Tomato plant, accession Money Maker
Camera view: vertical (180 deg); turntable rotation: 120 degrees
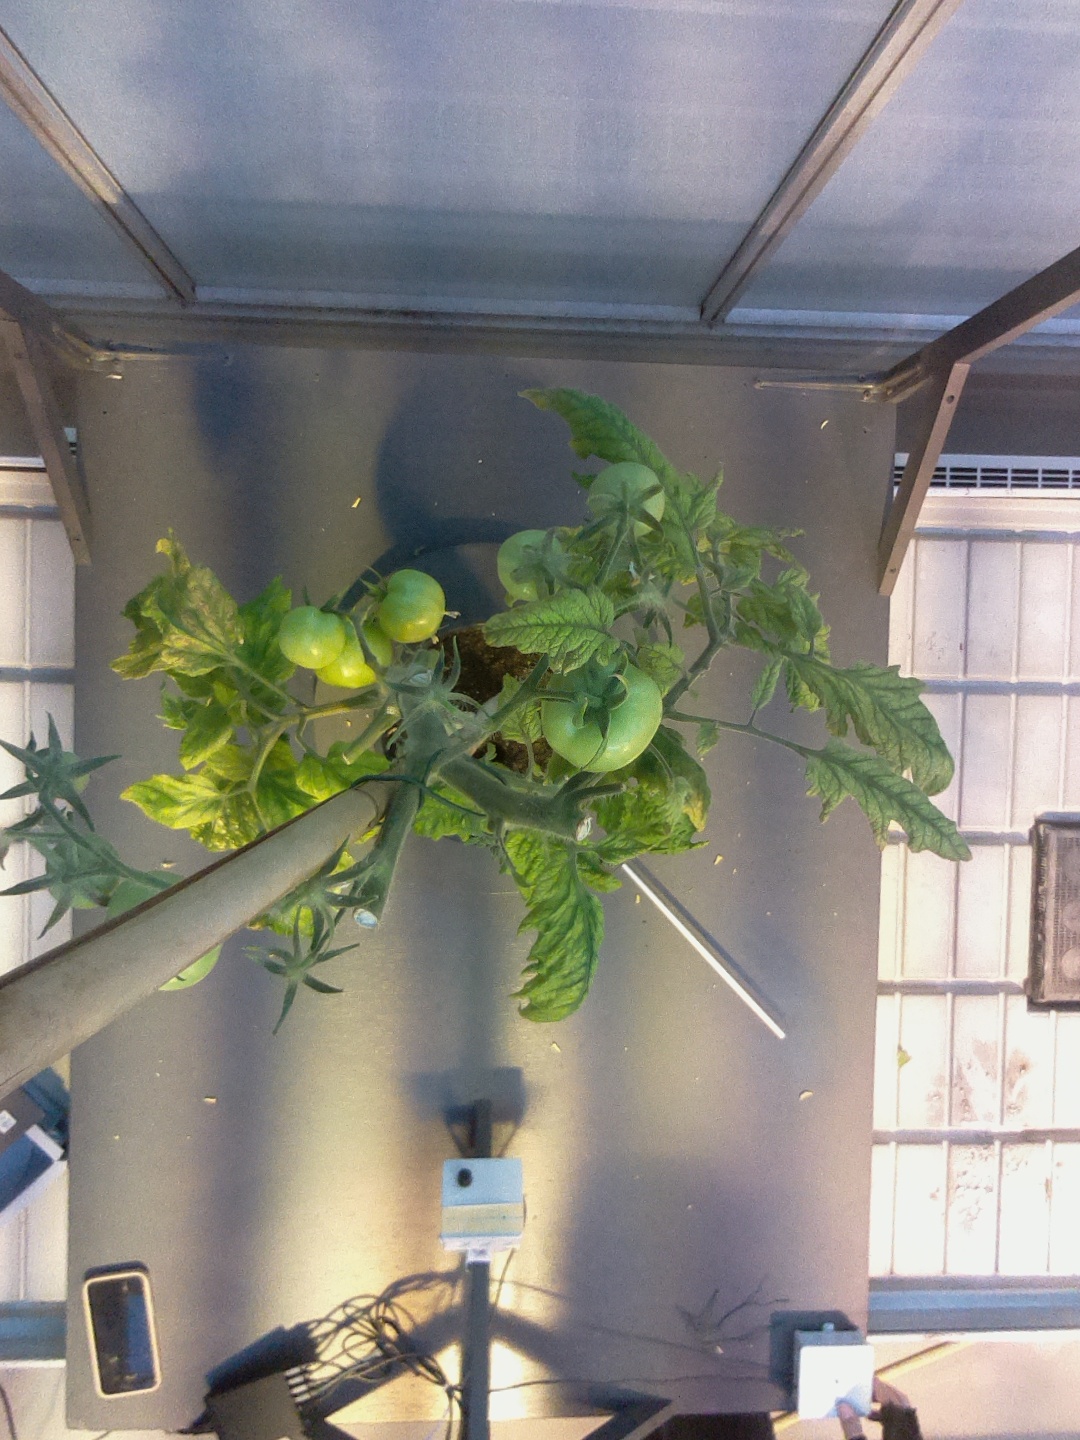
BBCH growth stage 79: 90% -100% of final fruit size